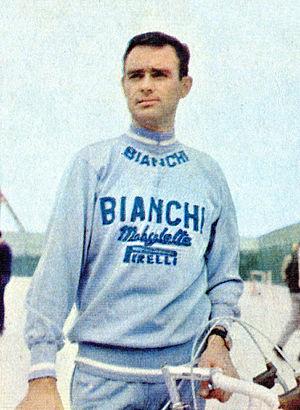
Imerio Massignan, né le 2 janvier 1937 à Altavilla Vicentina, est un ancien coureur cycliste italien.